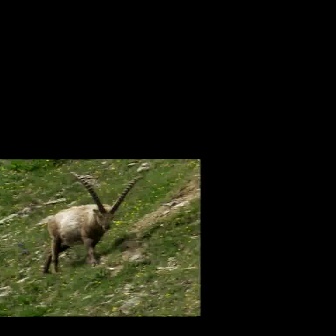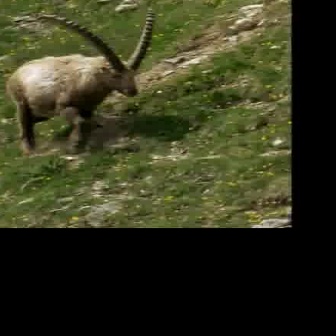
  Please identify the target specified by the bounding box [41,171,144,274] in the first image and locate it in the second image. Return the coordinates in [x_min,y_min,x_max,y_max] format.
Answer: [3,4,155,156]